2015 National Hurling League

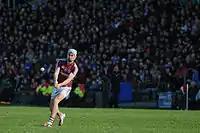
Jason Flynn in action for Galway against Kilkenny

34 teams play in the 2015 NHL. There are six teams in the top five divisions, and four teams in Division 3B. Each team plays each other once, either home or away. 2 points are awarded for a win, and 1 for a draw. Where two teams are level on points, the team that won the head-to-head match is ranked ahead. If this game was a draw, points difference (total scored minus total conceded in all games) is used to rank the teams. Where three or more teams are level on points, points difference is used to rank them.